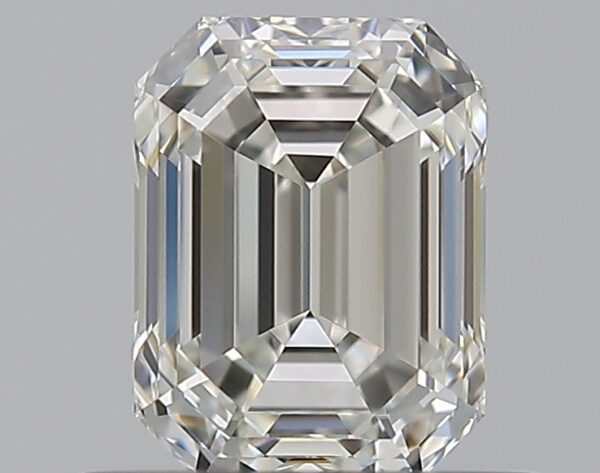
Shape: emerald
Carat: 0.7
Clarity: VVS2
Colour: H
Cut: VG
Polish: EX
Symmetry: EX
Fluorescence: N
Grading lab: GIA
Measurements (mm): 5.66 x 4.28 x 2.97